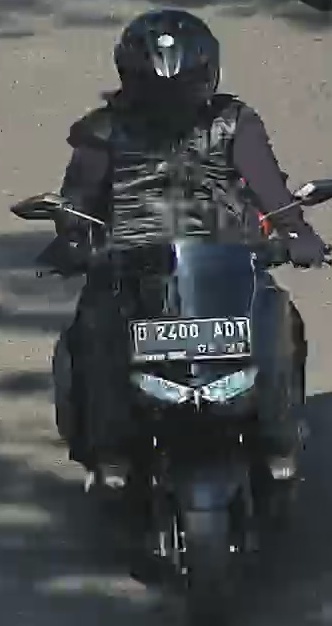
person-with-helmet: 1
person-without-helmet: 0